Faculty of Theology, Catholic University of Leuven

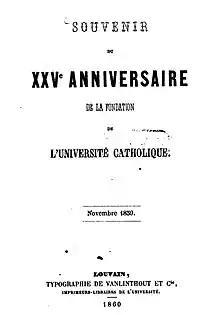
Book celebrating the 25 anniversary of the founding of the Catholic University of Louvain, November 3, 1859.

The Faculty of Theology of the Catholic University of Mechlin then called Catholic University of Leuven received primarily those students having already completed two years of philosophy and four years of theology as a part of their priestly education. A number of introductory courses were taught in the years 1853–1877. These courses were reorganized in 1898 as a "Schola Minor" in association with the American College in Leuven. From the very beginning Canon Law was taught by the Theological Faculty until both programs separated in accordance with the Apostolic Constitution "Deus scientiarum Dominus" in 1929.